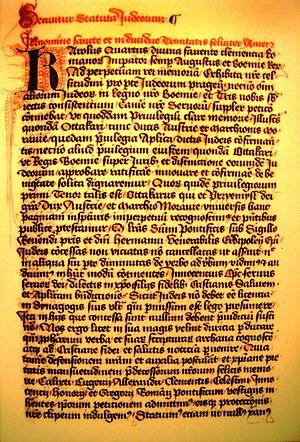
Durant l'Antiquité, la région - au moins la Moravie - est traversée par la route de l'ambre, qui relie la Mer Baltique à la Mer Adriatique et l'Italie, par Wrocław, Olomouc, Brno, Bratislava, Sopron, Ljubljana. La présence de marchands romains est attestée. Il est possible que sur certains tronçons et pour certaines périodes, cette grande route commerciale ait été fréquentée par des marchands juifs.